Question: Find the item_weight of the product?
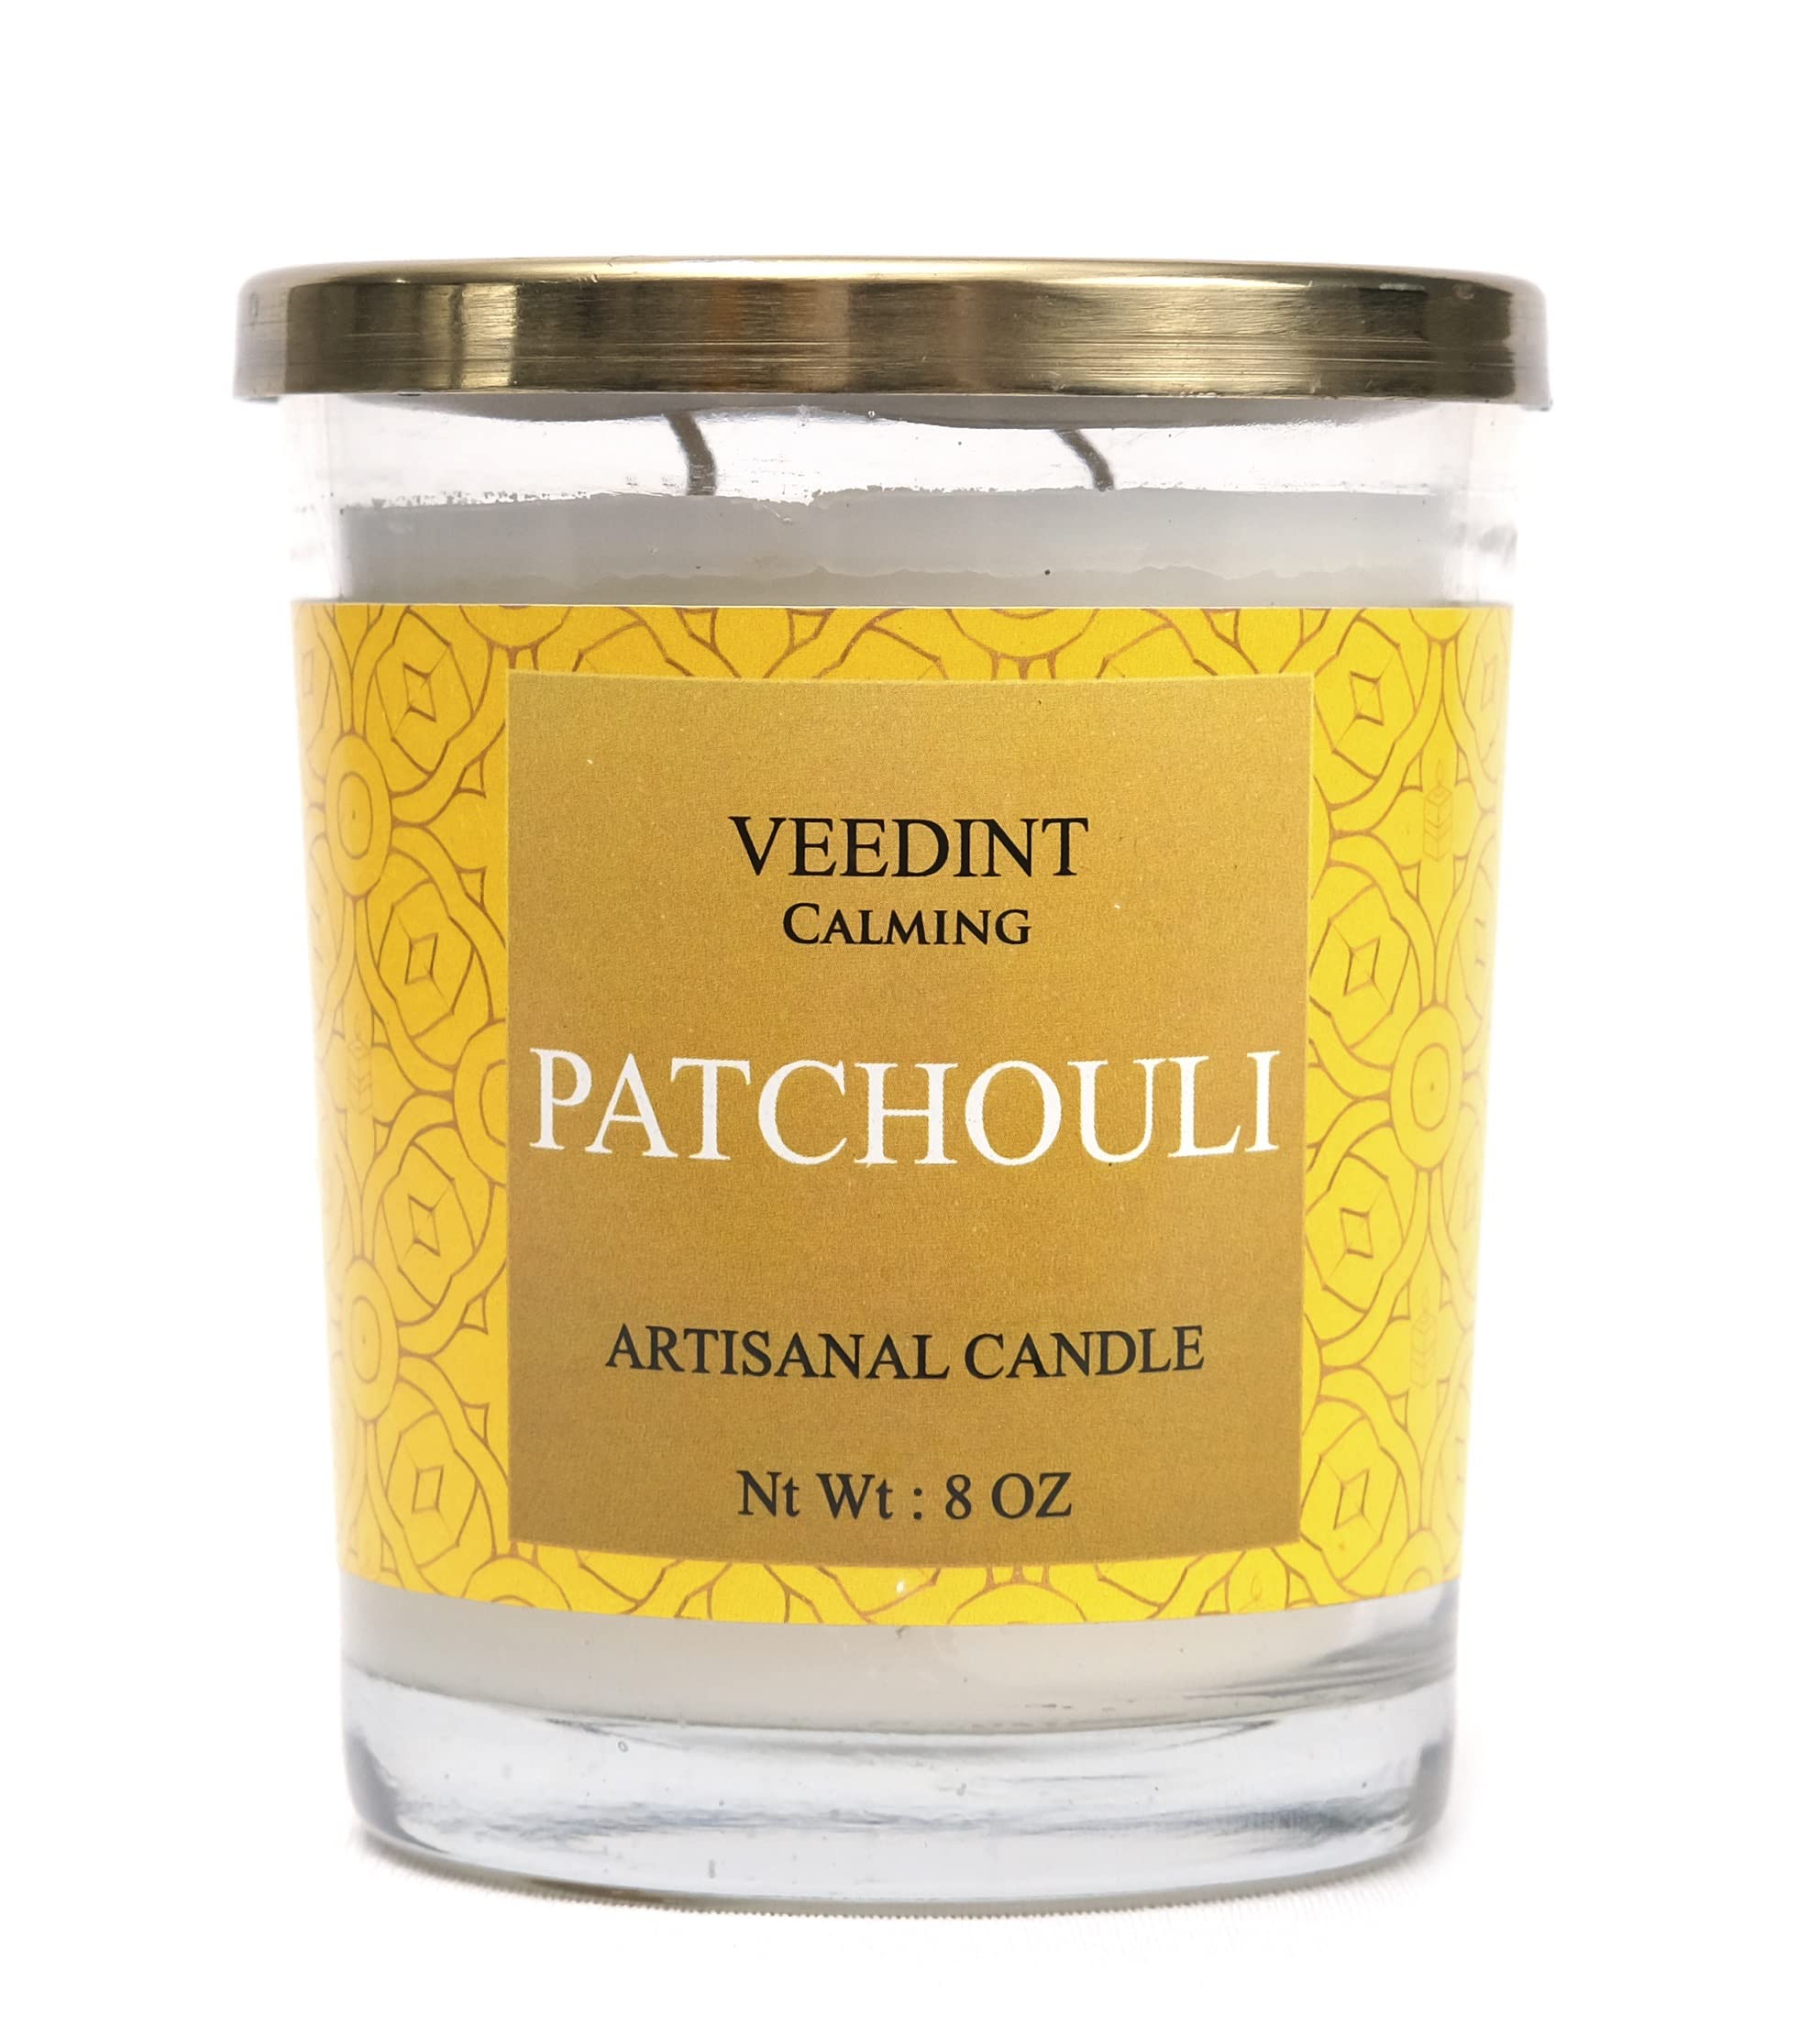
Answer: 8 ounce